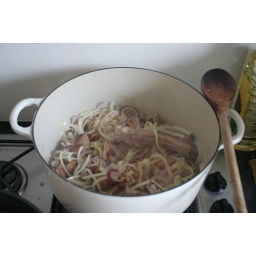
based on the river cottage meat book beef in stout.